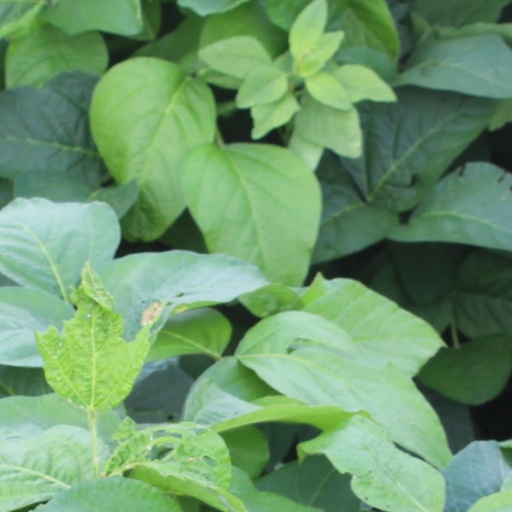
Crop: soybean